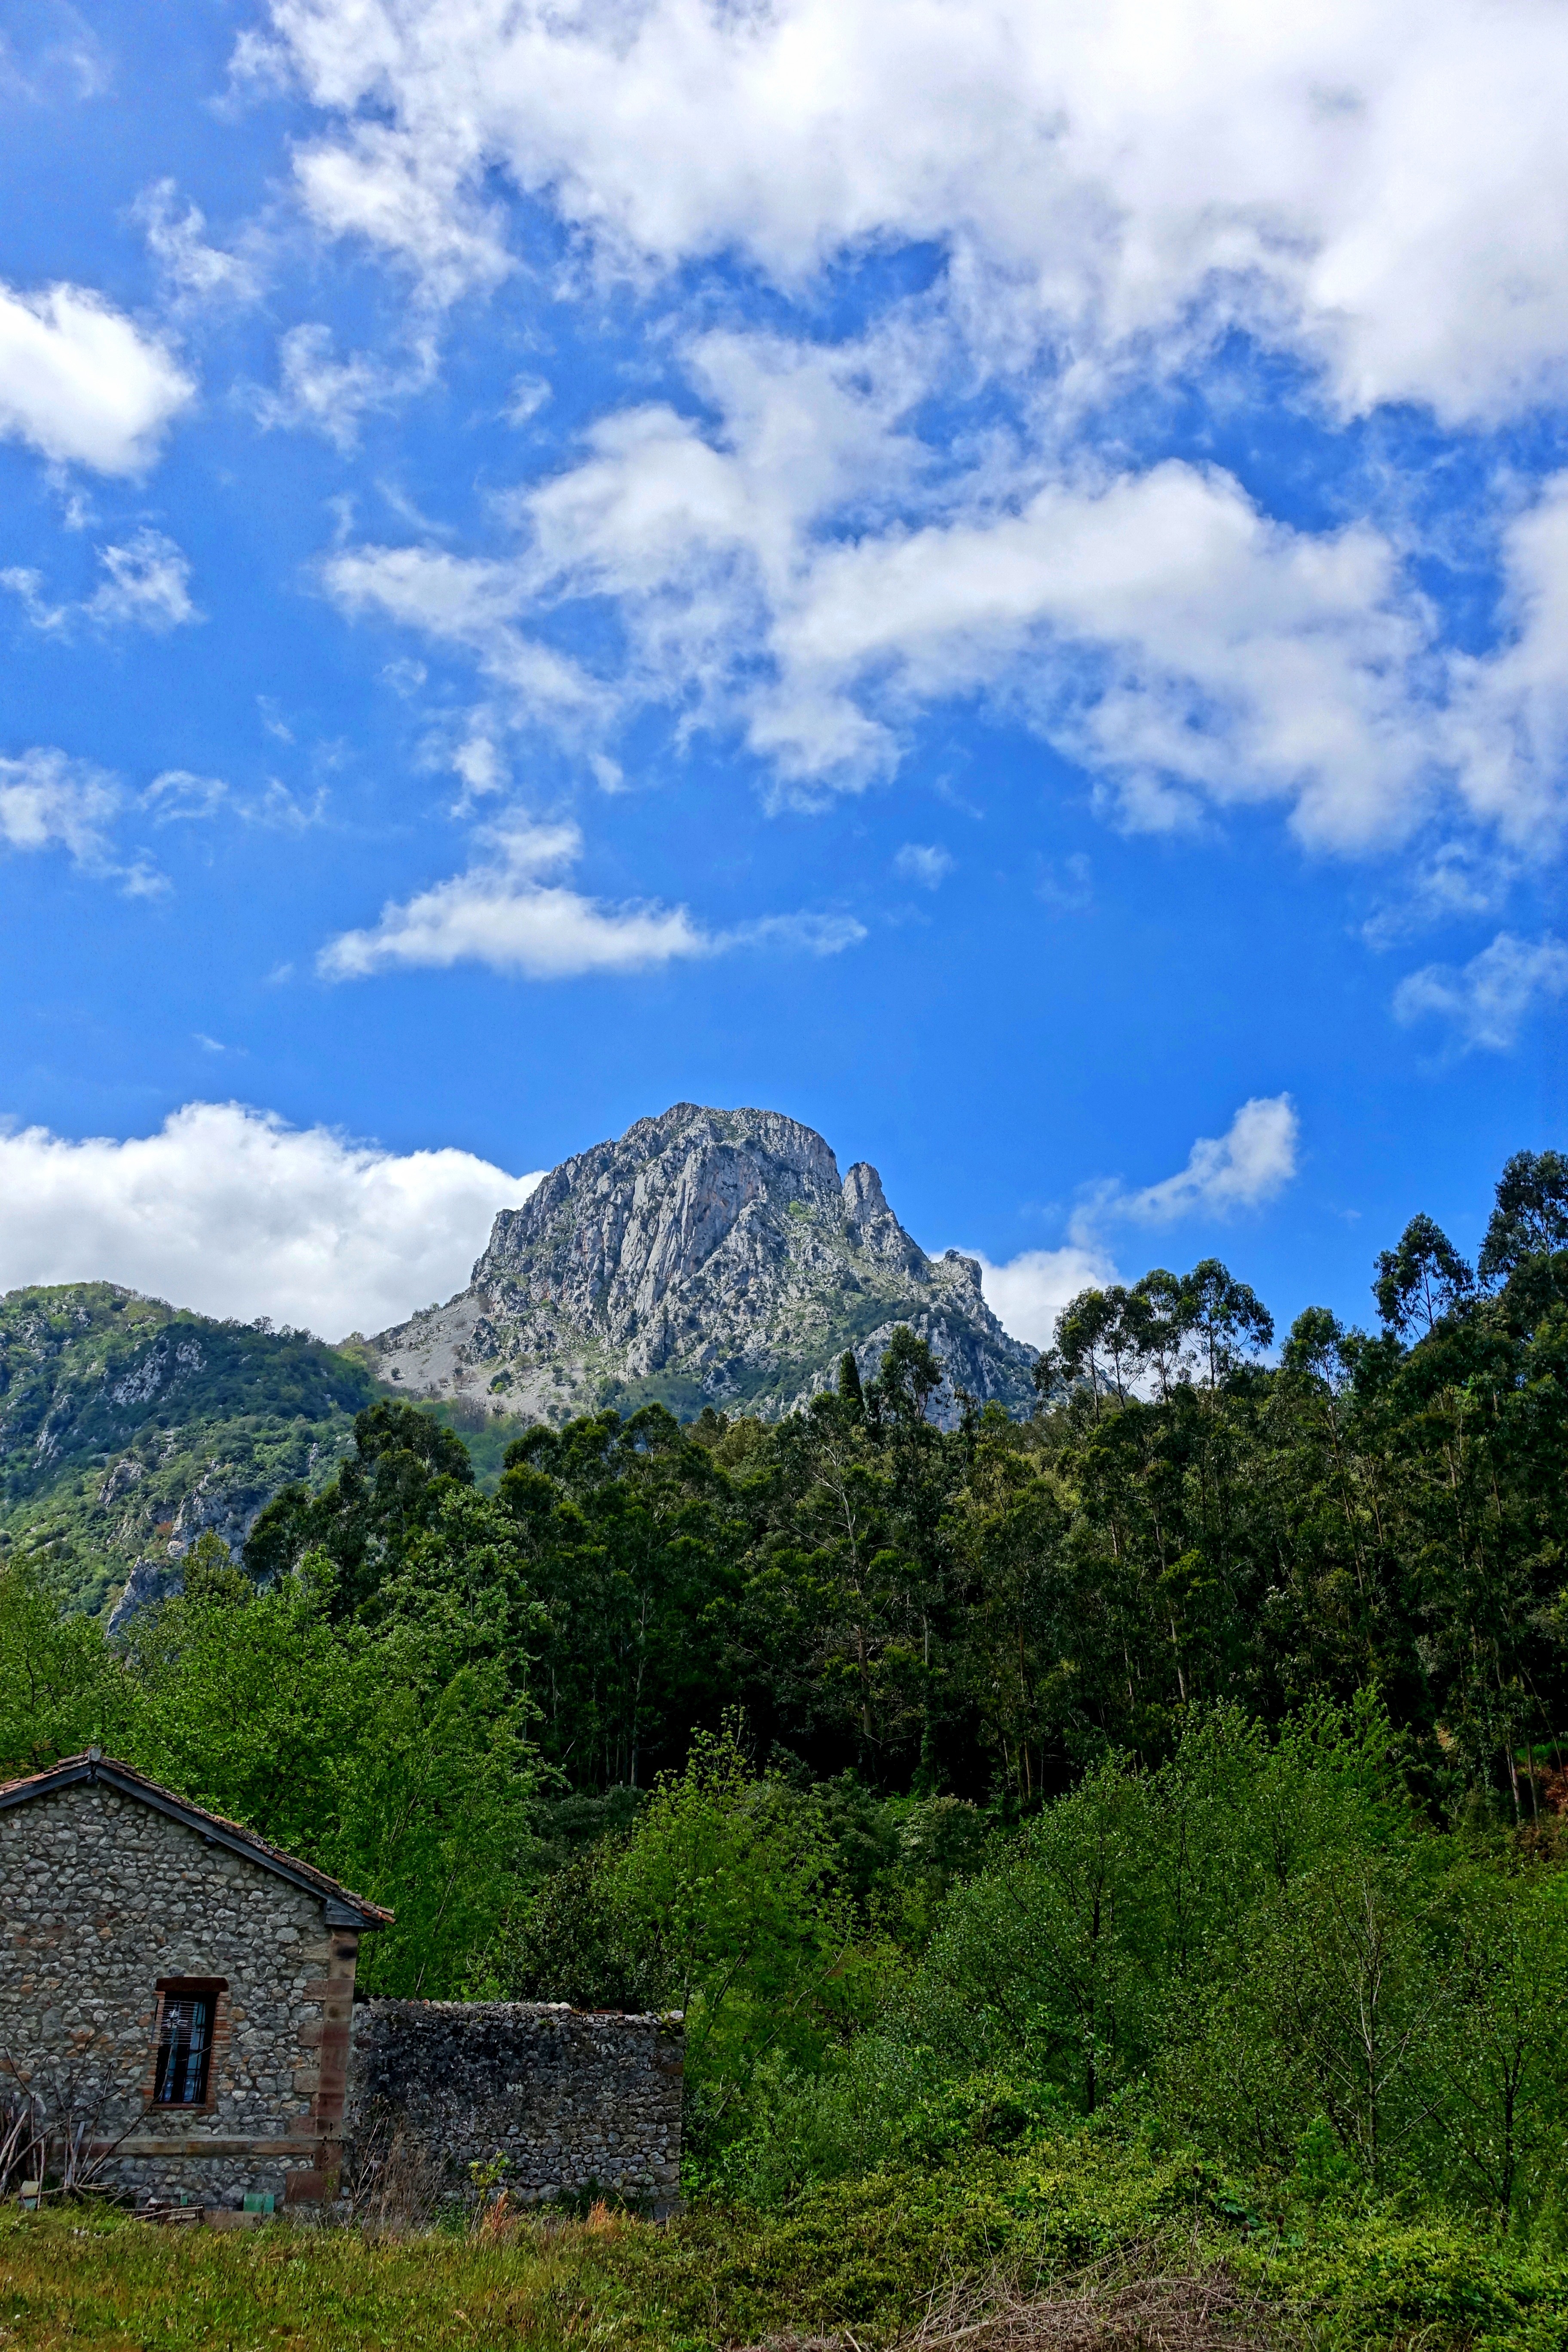
landscape, tree, nature, forest, grass, rock, wilderness, mountain, cloud, sky, meadow, hill, peak, valley, mountain range, highland, mountain top, ridge, plateau, top, ecosystem, rural area, landform, geographical feature, mountainous landforms